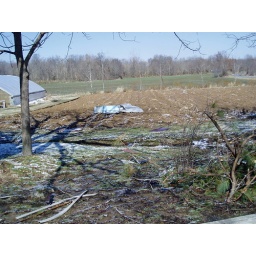
Garage door blown into a field by the explosion.